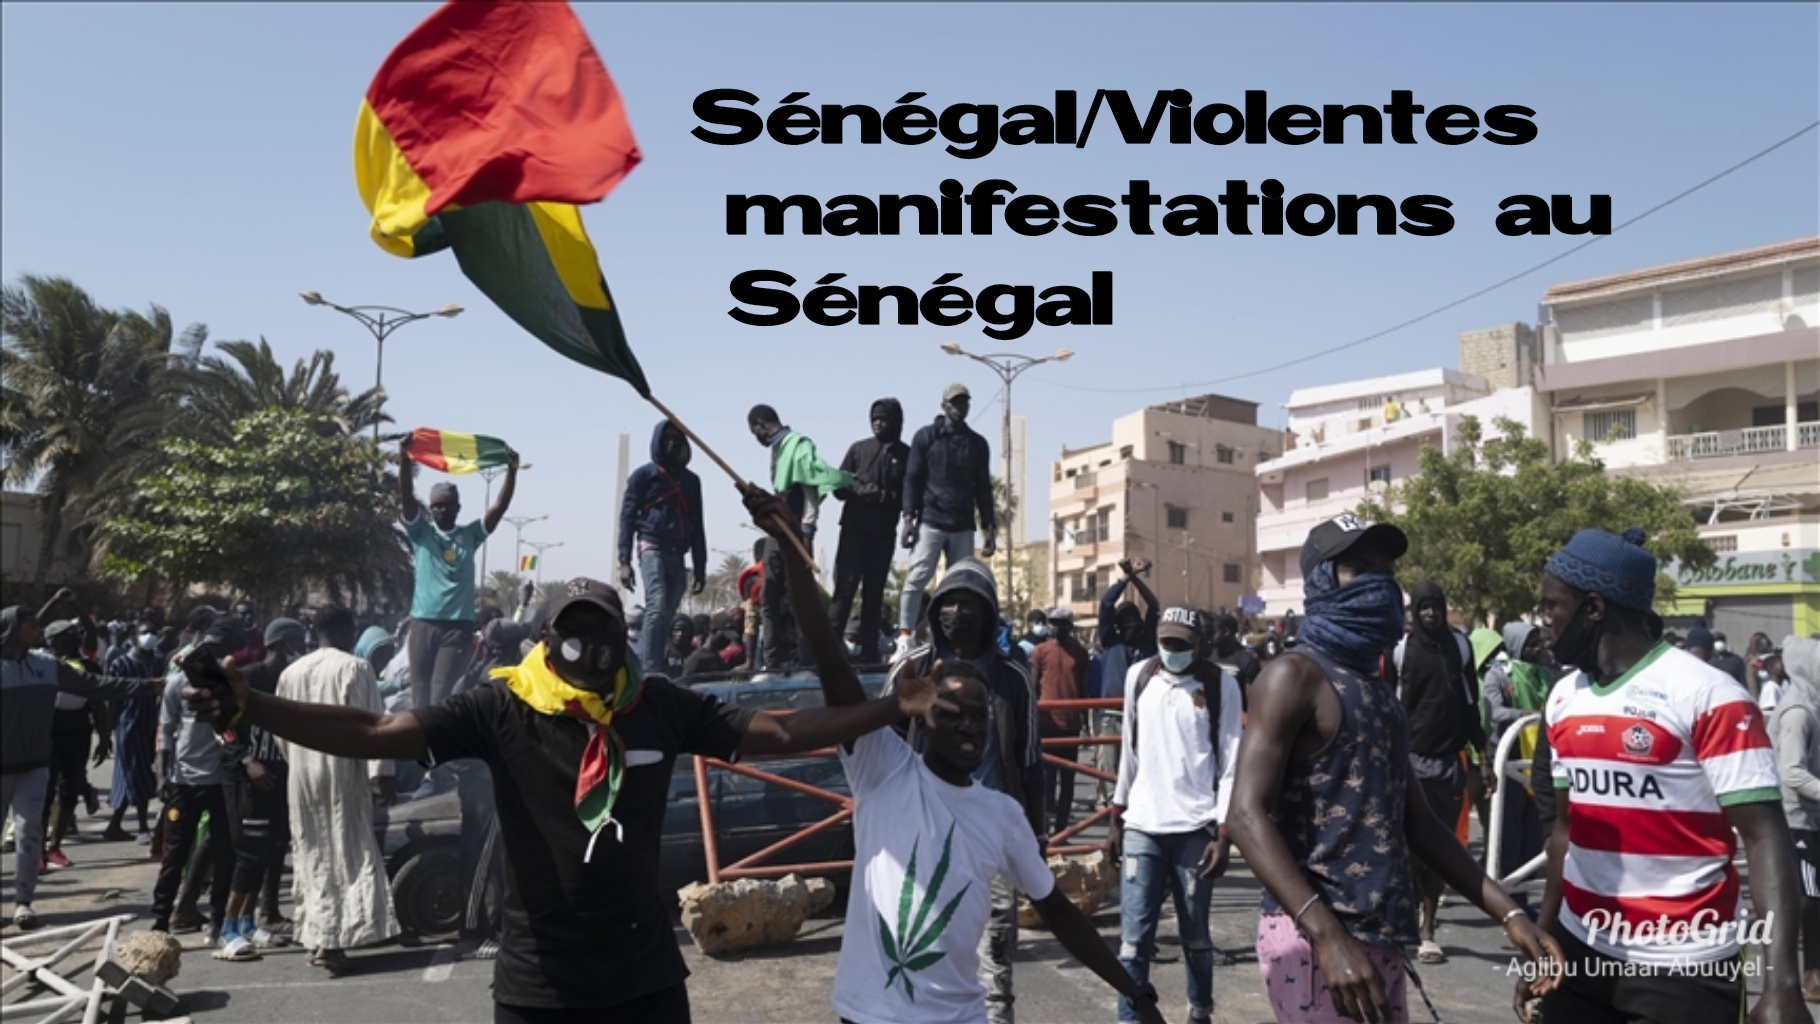
Gis naa ci drapeau Senegaal ak nit ñu bari taxaw mi mel ni dañ doon ñaxtu dañ doon dox doxu-naxtu. Xam naa ni violation la may nuru ci jamonoy mois de Mars ba.